Tartar Relation

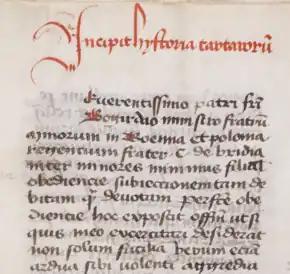
The start of the "Tartar Relation" in the Yale manuscript. The rubric above the first line reads "Incipit hystoria tartarorum".

The Lucerne manuscript (Latin MS P Msc 13.2°) is written in Gothic script. The scribe, Hugo de Tennach, was employed by Peter of Bebelnhein, a teacher in the cathedral of Basel and the prior of Saint Martin's Church in Colmar. He wrote out not only the "Tartar Relation" but all four volumes of the "Speculum". These four manuscripts belonged to the abbey of Pairis until in 1420 they were pawned to the abbey of Saint Urban for 110 Rhenish guilders. The "Relation" is bound in the fourth volume, although it may once have been part of the third. The Yale manuscript (Beinecke MS 350A) is also associated with the Upper Rhineland and was probably made at Basel. The Lucerne manuscript is all parchment, while the Yale is a mix of parchment and paper. The Yale manuscript is written in bastard cursive.